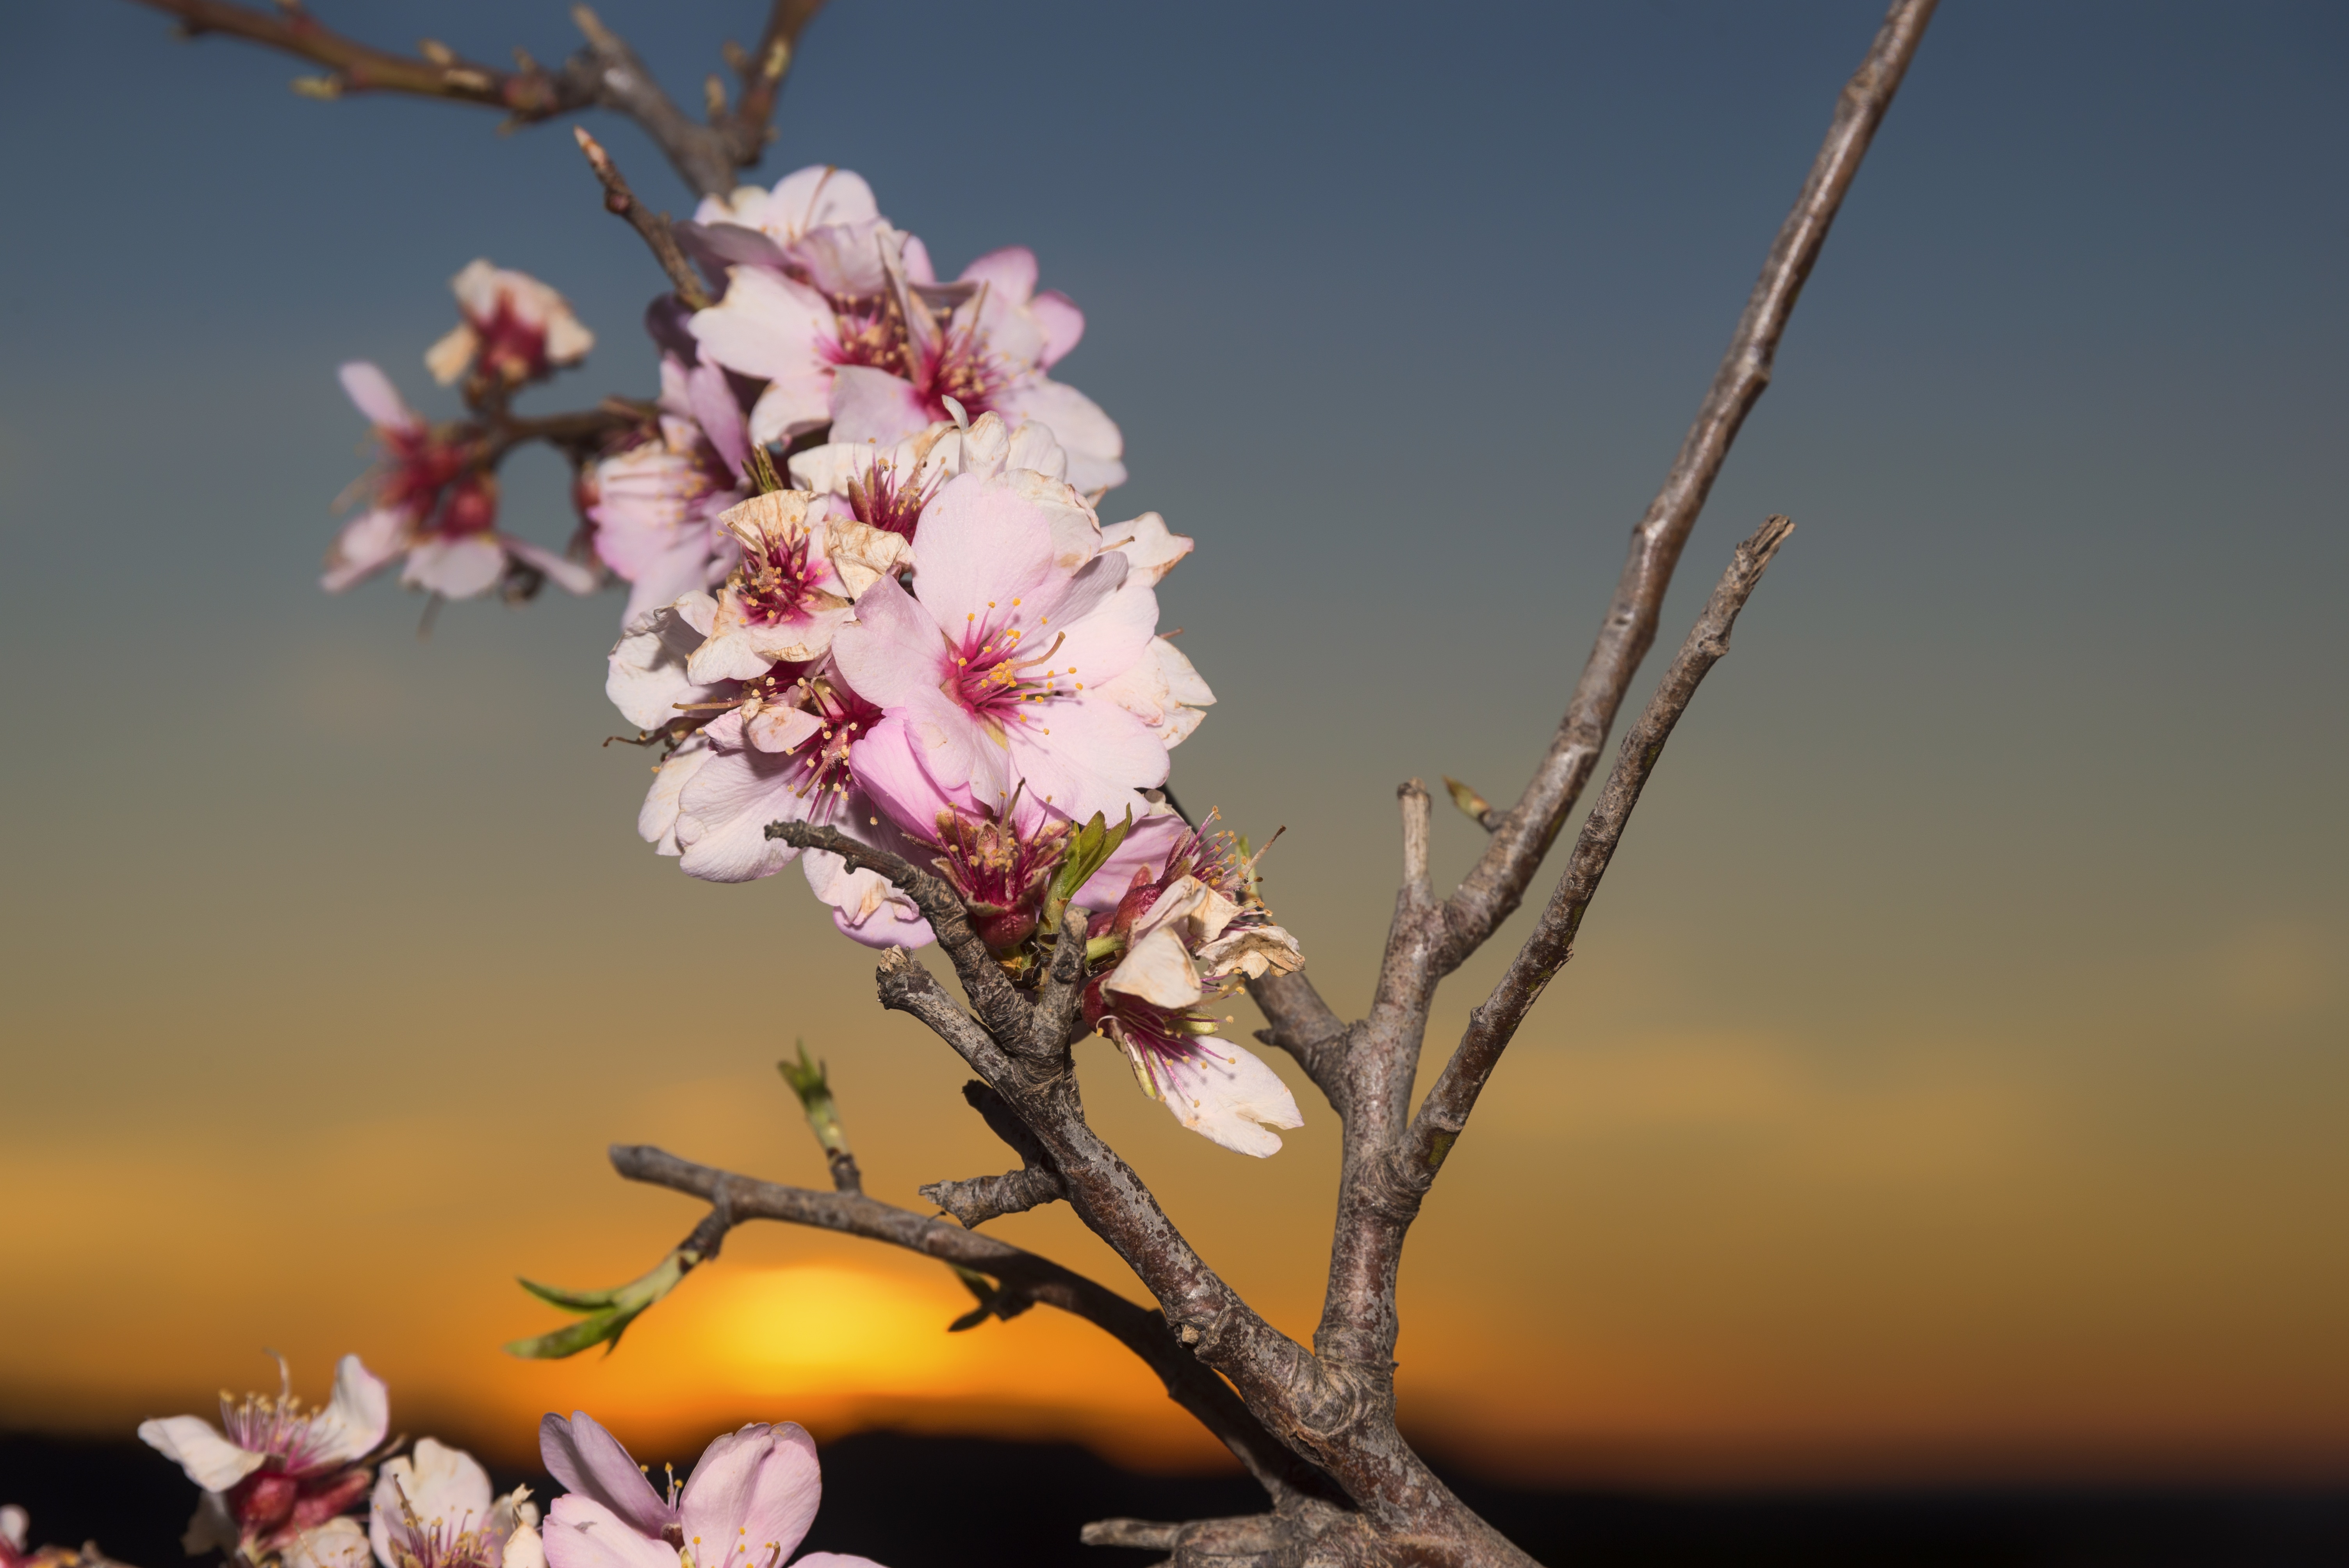
landscape, nature, branch, blossom, plant, sunset, white, flower, petal, spring, produce, botany, flora, season, cherry blossom, flowers, rosa, macro photography, almond blossom, almond tree